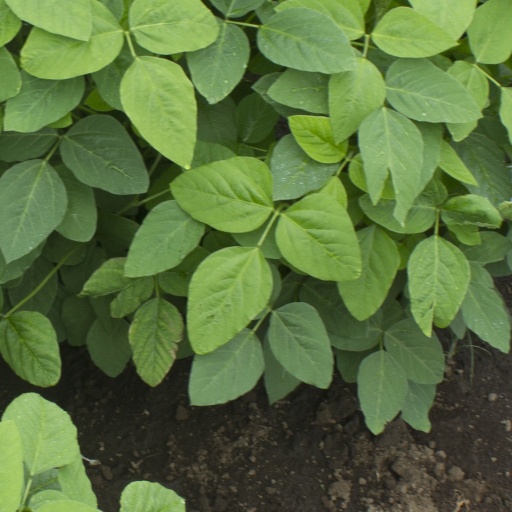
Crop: soybean